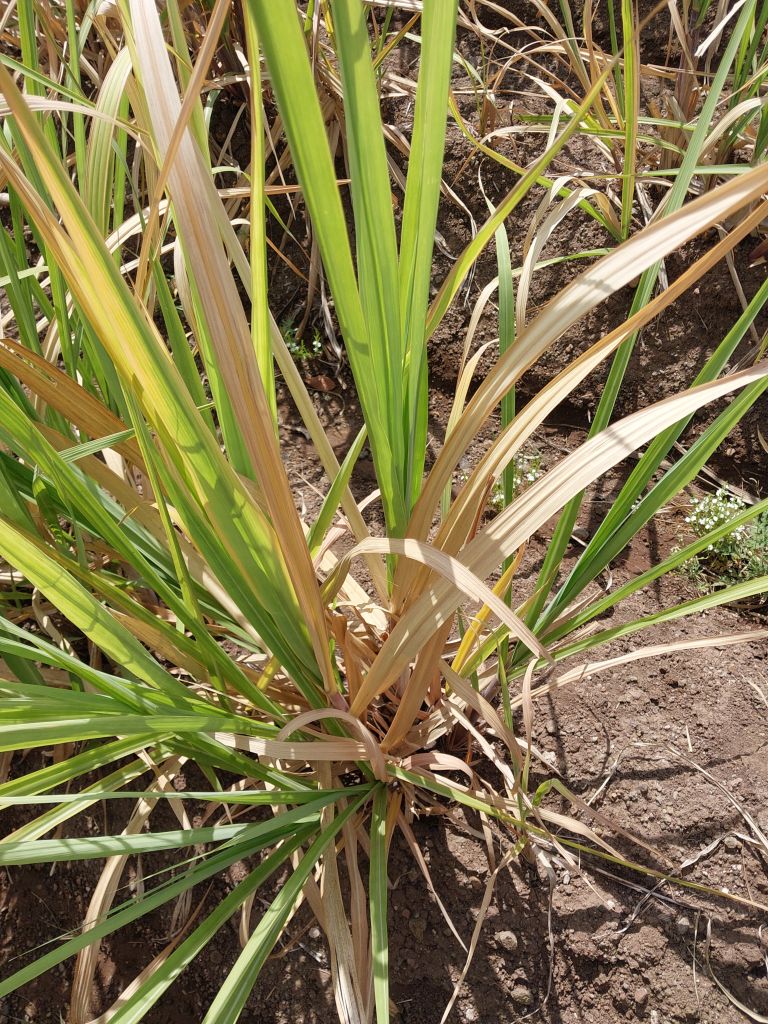
Label: Grassy shoot